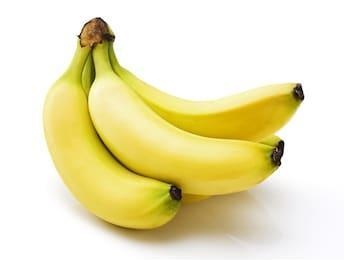
Label: banana